HMS Bellerophon (1786)

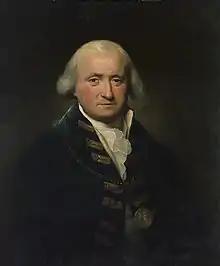
Sir Thomas Pasley, depicted as a rear-admiral in a 1795 portrait by Lemuel Francis Abbott. "Bellerophon"s first commander, he is shown wearing the Naval Gold Medal he won while commanding her.

From the Nore, "Bellerophon" proceeded to the Downs and joined the fleet stationed there. She spent three weeks in the roadstead, exercising her guns, before moving to Spithead. The diplomatic crisis with Spain had largely abated by October 1790, and "Bellerophon" was sent to Sheerness in late November. She remained in commission, still under Pasley, during the Russian Armament in 1791, but when this period of tension also passed without breaking into open war, "Bellerophon" was sent back to Chatham and paid off there on 9 September 1791.